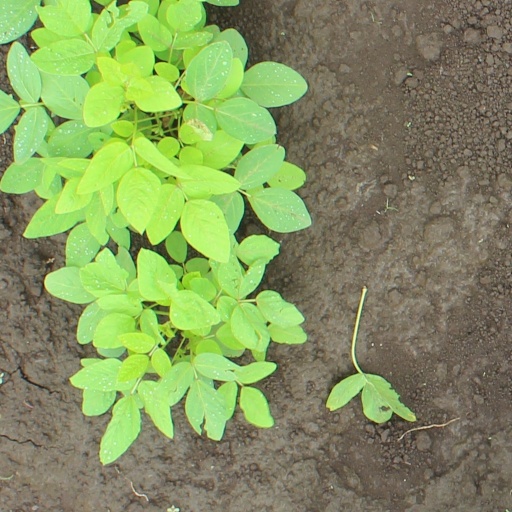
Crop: soybean